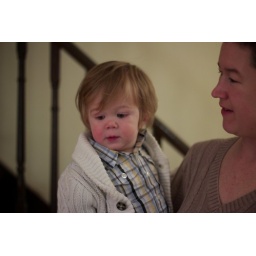
The boy in his swanky new sweater. I wish I had clothes that cute.